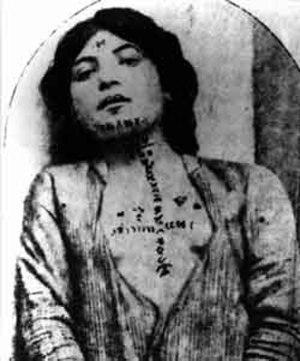
L'esclavage est un système juridique et social qui applique le droit de propriété aux individus, dits esclaves. Par opposition un individu ne faisant pas l'objet d'un tel droit de propriété est dit libre. Le propriétaire d'un esclave est quant à lui appelé maître. Défini comme un « outil animé » par Aristote, l’esclave se distingue du serf, du captif ou du forçat par l'absence d'une personnalité juridique propre. Des règles variables selon le pays et l’époque considérés, fixent les conditions par lesquelles on devient esclave ou on cesse de l'être, quelles limitations s'imposent au maître, quelles marges de liberté et protection légale l'esclave conserve, quelle humanité on lui reconnaît, etc. L'affranchissement d'un esclave fait de lui un affranchi, qui a un statut proche de celui de l'individu ordinaire.
Le génocide arménien, ou plus précisément le génocide des Arméniens, est un génocide perpétré d'avril 1915 à juillet 1916, voire 1923, au cours duquel les deux tiers des Arméniens qui vivent alors sur le territoire actuel de la Turquie périssent du fait de déportations, famines et massacres de grande ampleur. Il est planifié et exécuté par le parti au pouvoir à l'époque, le Comité Union et Progrès, plus connu sous le nom de « Jeunes-Turcs », composé en particulier du triumvirat d'officiers Talaat Pacha, Enver Pacha et Djemal Pacha, qui dirige l'Empire ottoman alors engagé dans la Première Guerre mondiale aux côtés des Empires centraux. Il coûte la vie à environ un million deux cent mille Arméniens d'Anatolie et d'Arménie occidentale.